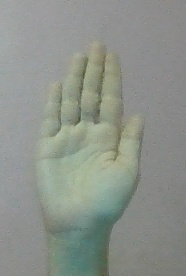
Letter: seen